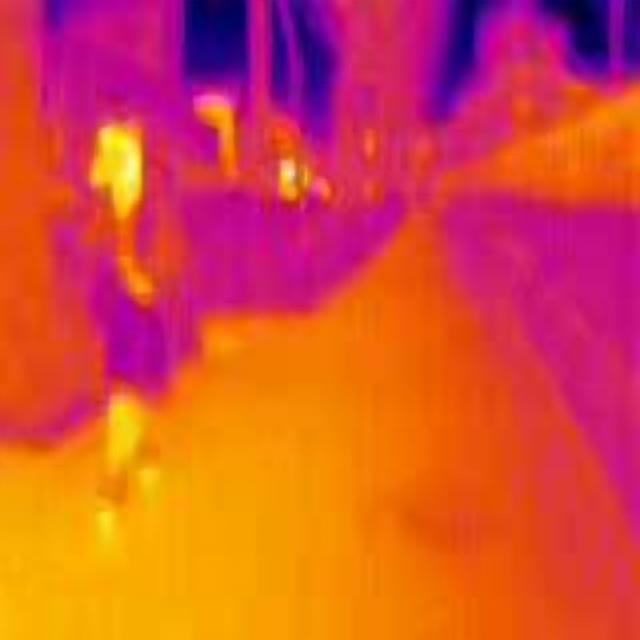
Detected objects:
label: person